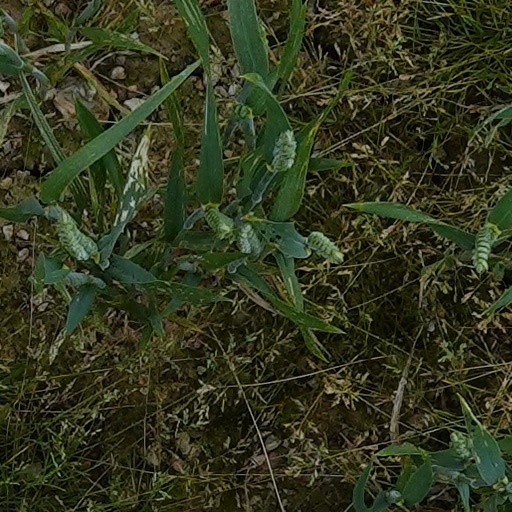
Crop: wheat